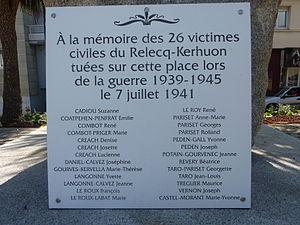
Le Relecq-Kerhuon
Le Relecq-Kerhuon [lə ʁəlɛk kɛʁyɔ̃] est une commune française du département du Finistère, en région Bretagne.